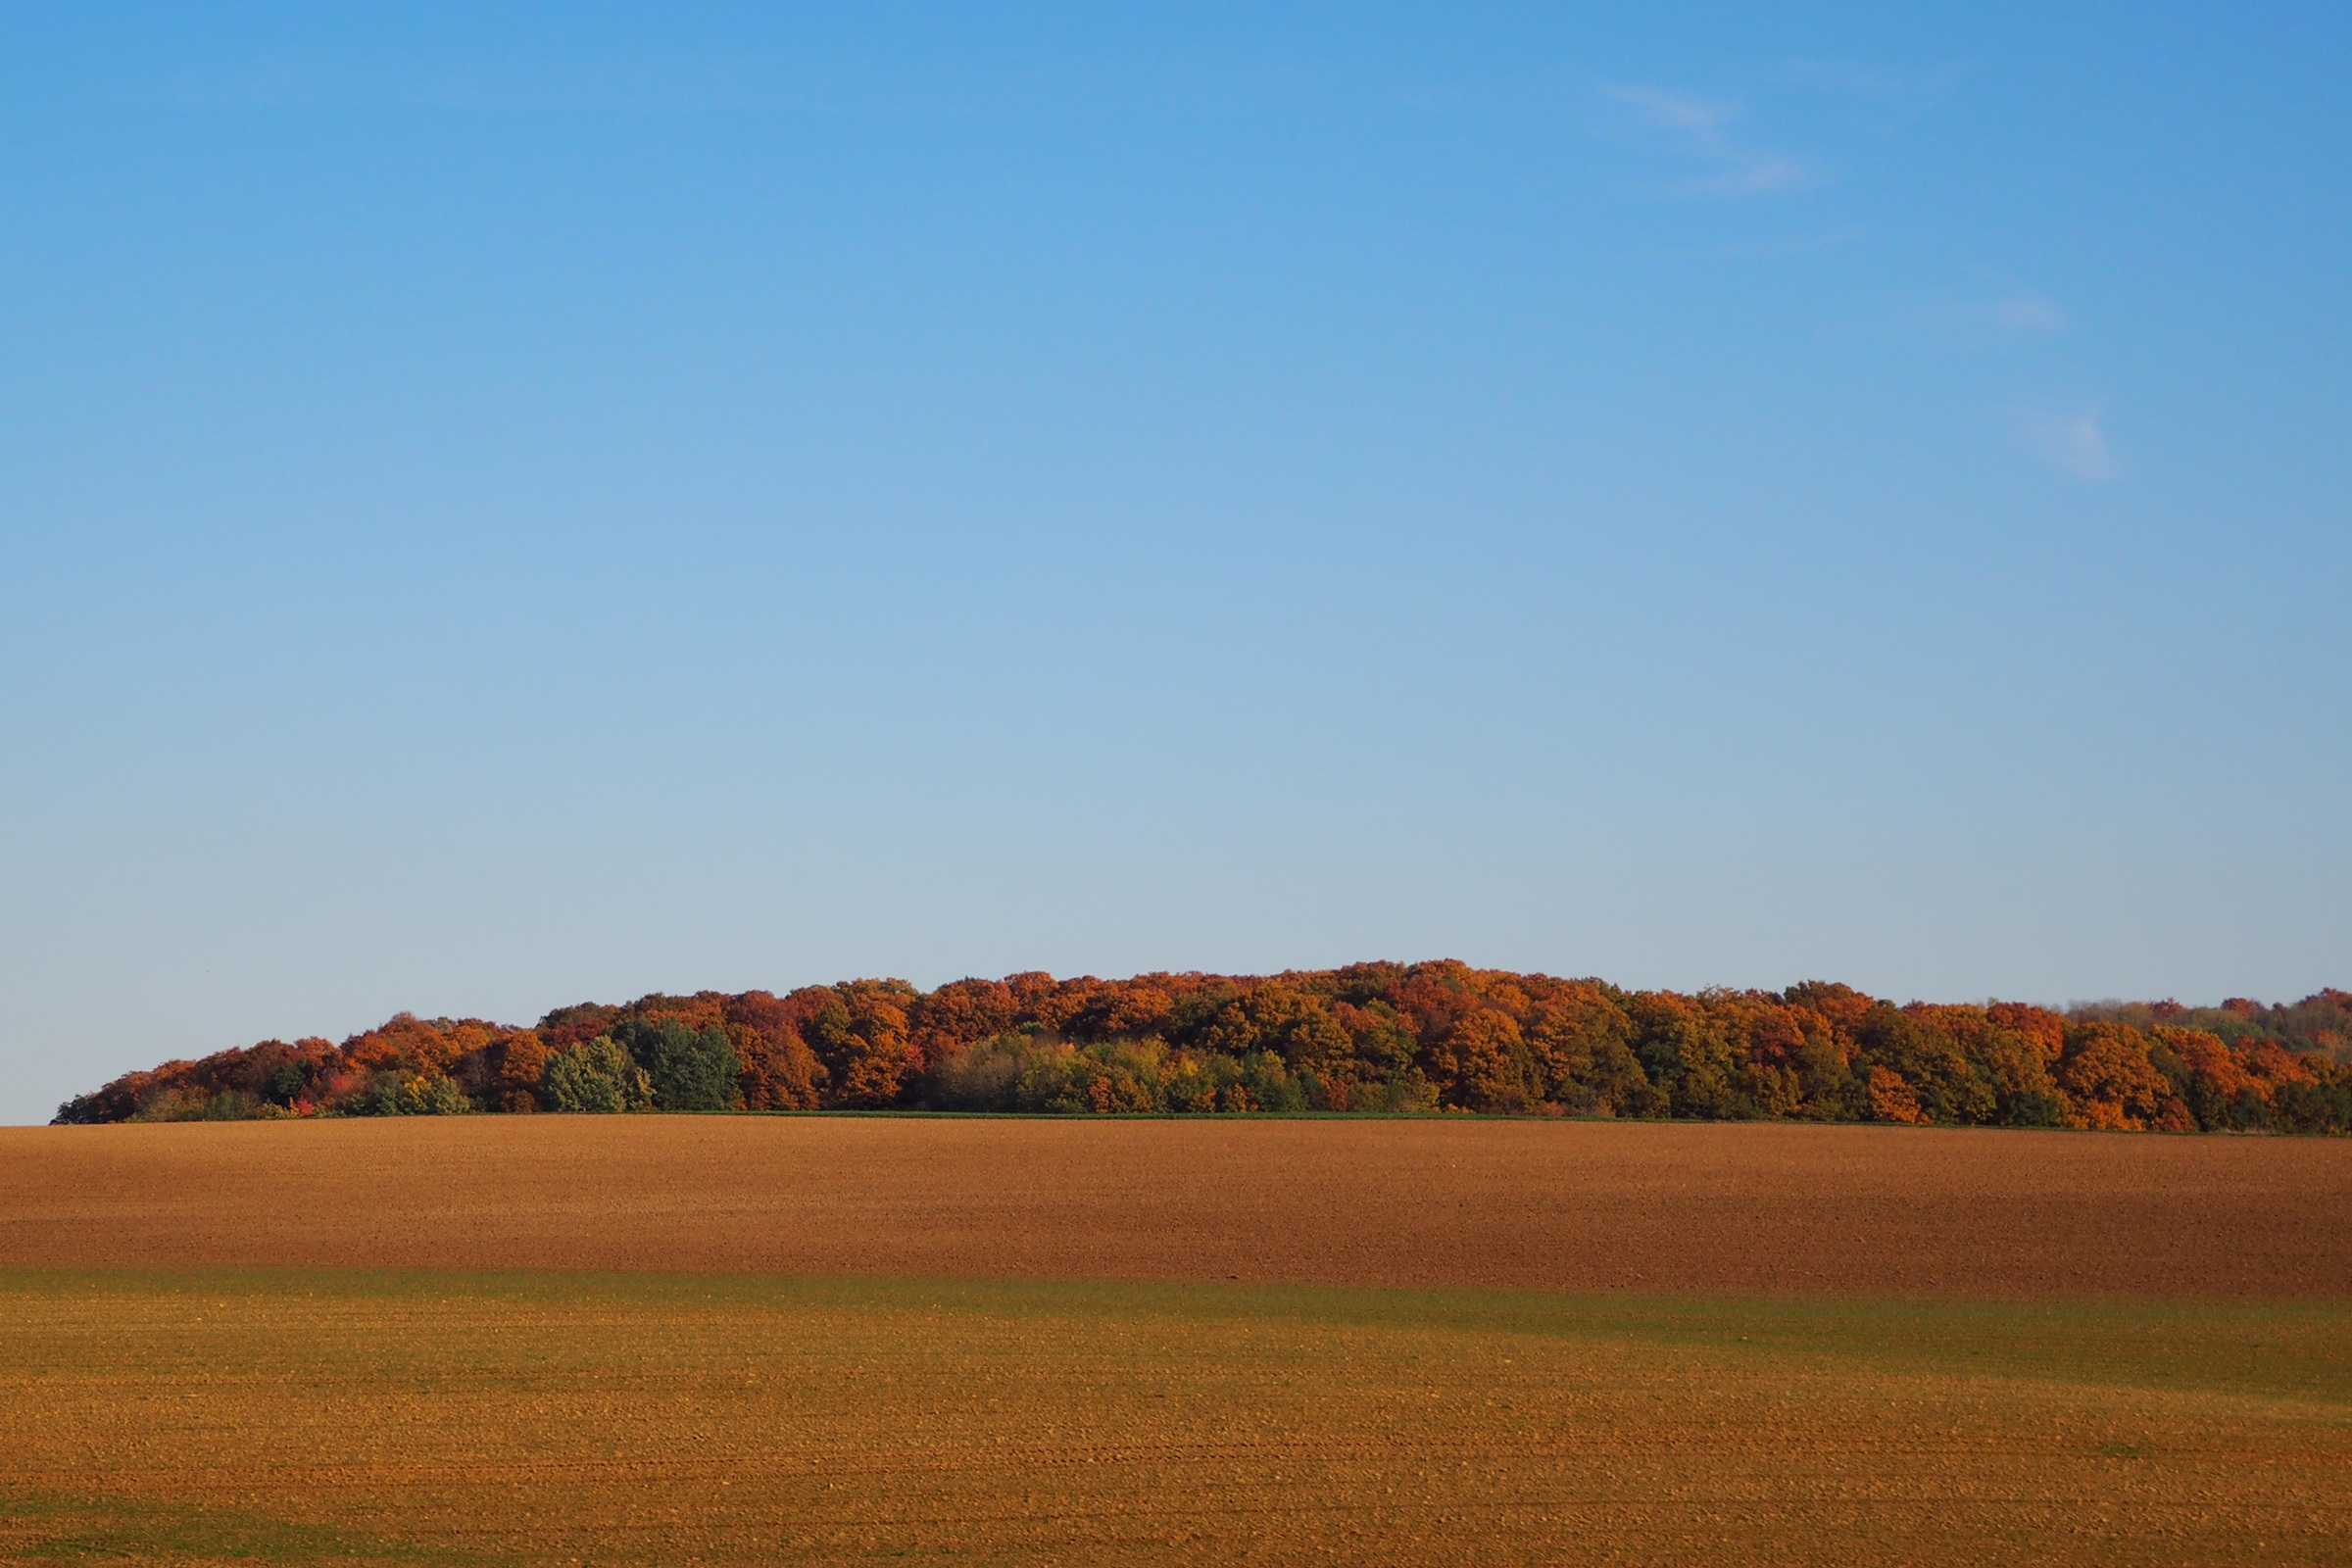
landscape, tree, nature, forest, grass, horizon, wilderness, sky, field, prairie, morning, hill, desert, dawn, dusk, red, soil, savanna, plain, trees, deciduous forest, grassland, plateau, habitat, fall color, fall foliage, autumn forest, ecosystem, steppe, arable, rural area, indian summer, natural environment, geographical feature, grass family, ecoregion